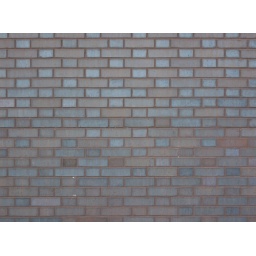
Metallic gray glazed brick, laid up in Flemish bond, encloses the massive service base of the lakefront pavilion